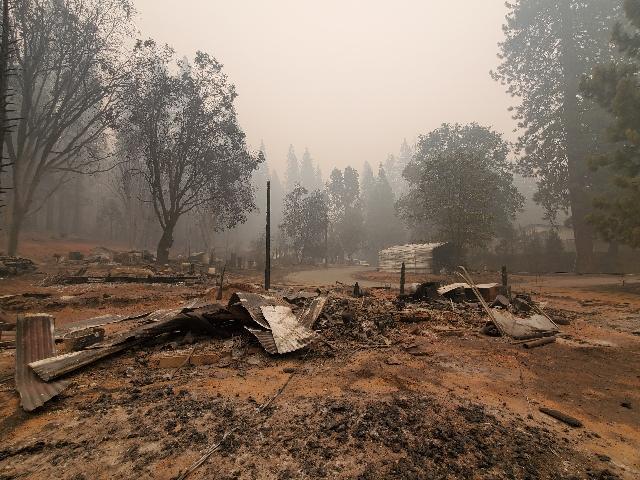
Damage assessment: destroyed